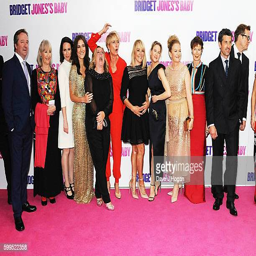
cast and crew pose for a photo during the world premiere